Wusheng Road station

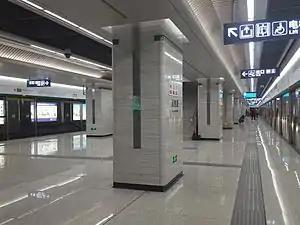

Wusheng Road Station, is a station on Line 6 of the Wuhan Metro. It entered revenue service on December 28, 2016. It is located in Qiaokou District.